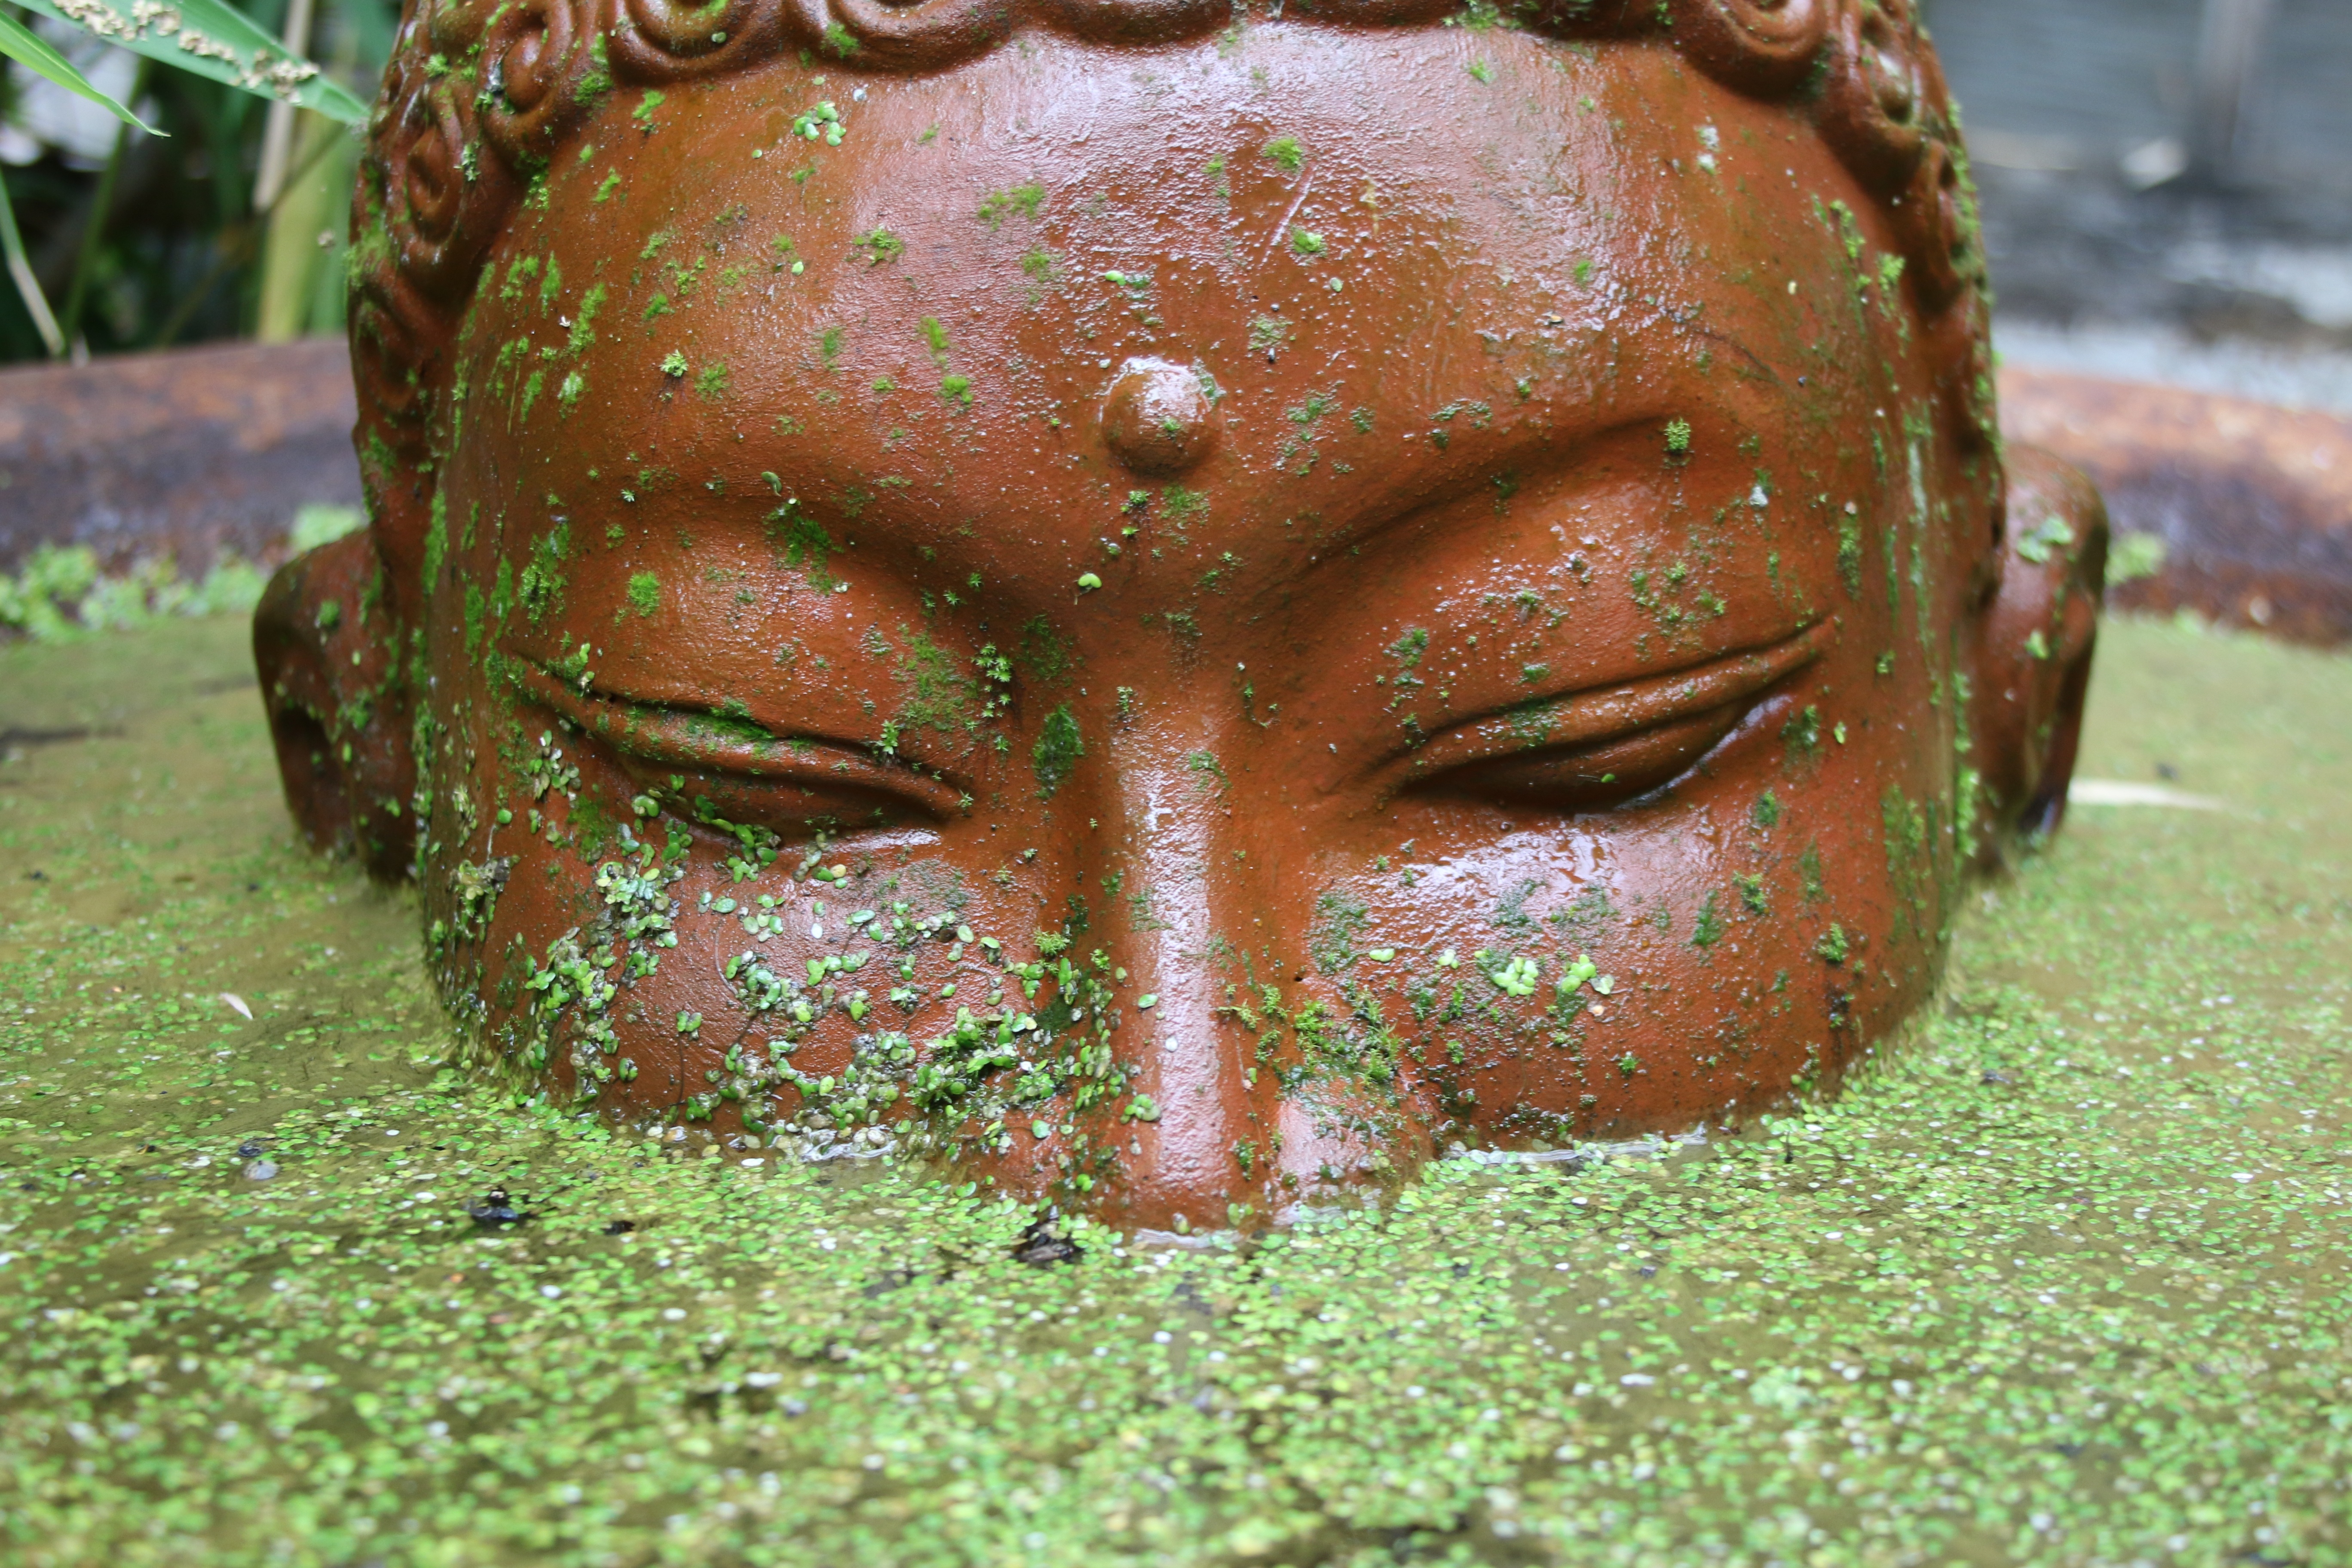
water, monument, pond, statue, green, clothing, photosynthesis, garden, flora, sculpture, art, head, buddha, main, carving, costume